Agnes Sorma

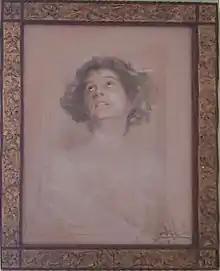
Pastel of Sorma by Franz von Lembach

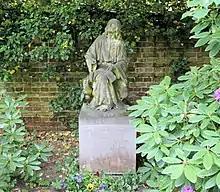
Sorma's grave in Berlin

Agnes Sorma married an Italian count and diplomat, Demetrius Minotto, in 1890. They had a son, James Minotto (1891–1980). In 1903, she was hospitalized with "a severe nervous malady", attributed to marital difficulties, after rumors of his gambling debts and her affair with actor Harry Walden.